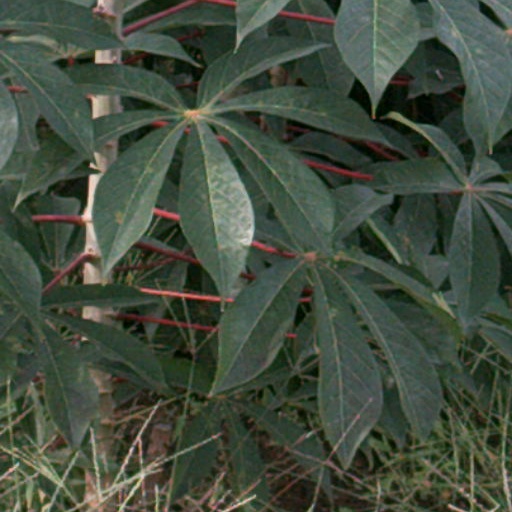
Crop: cassava